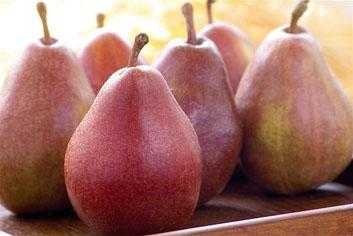
Label: Pear